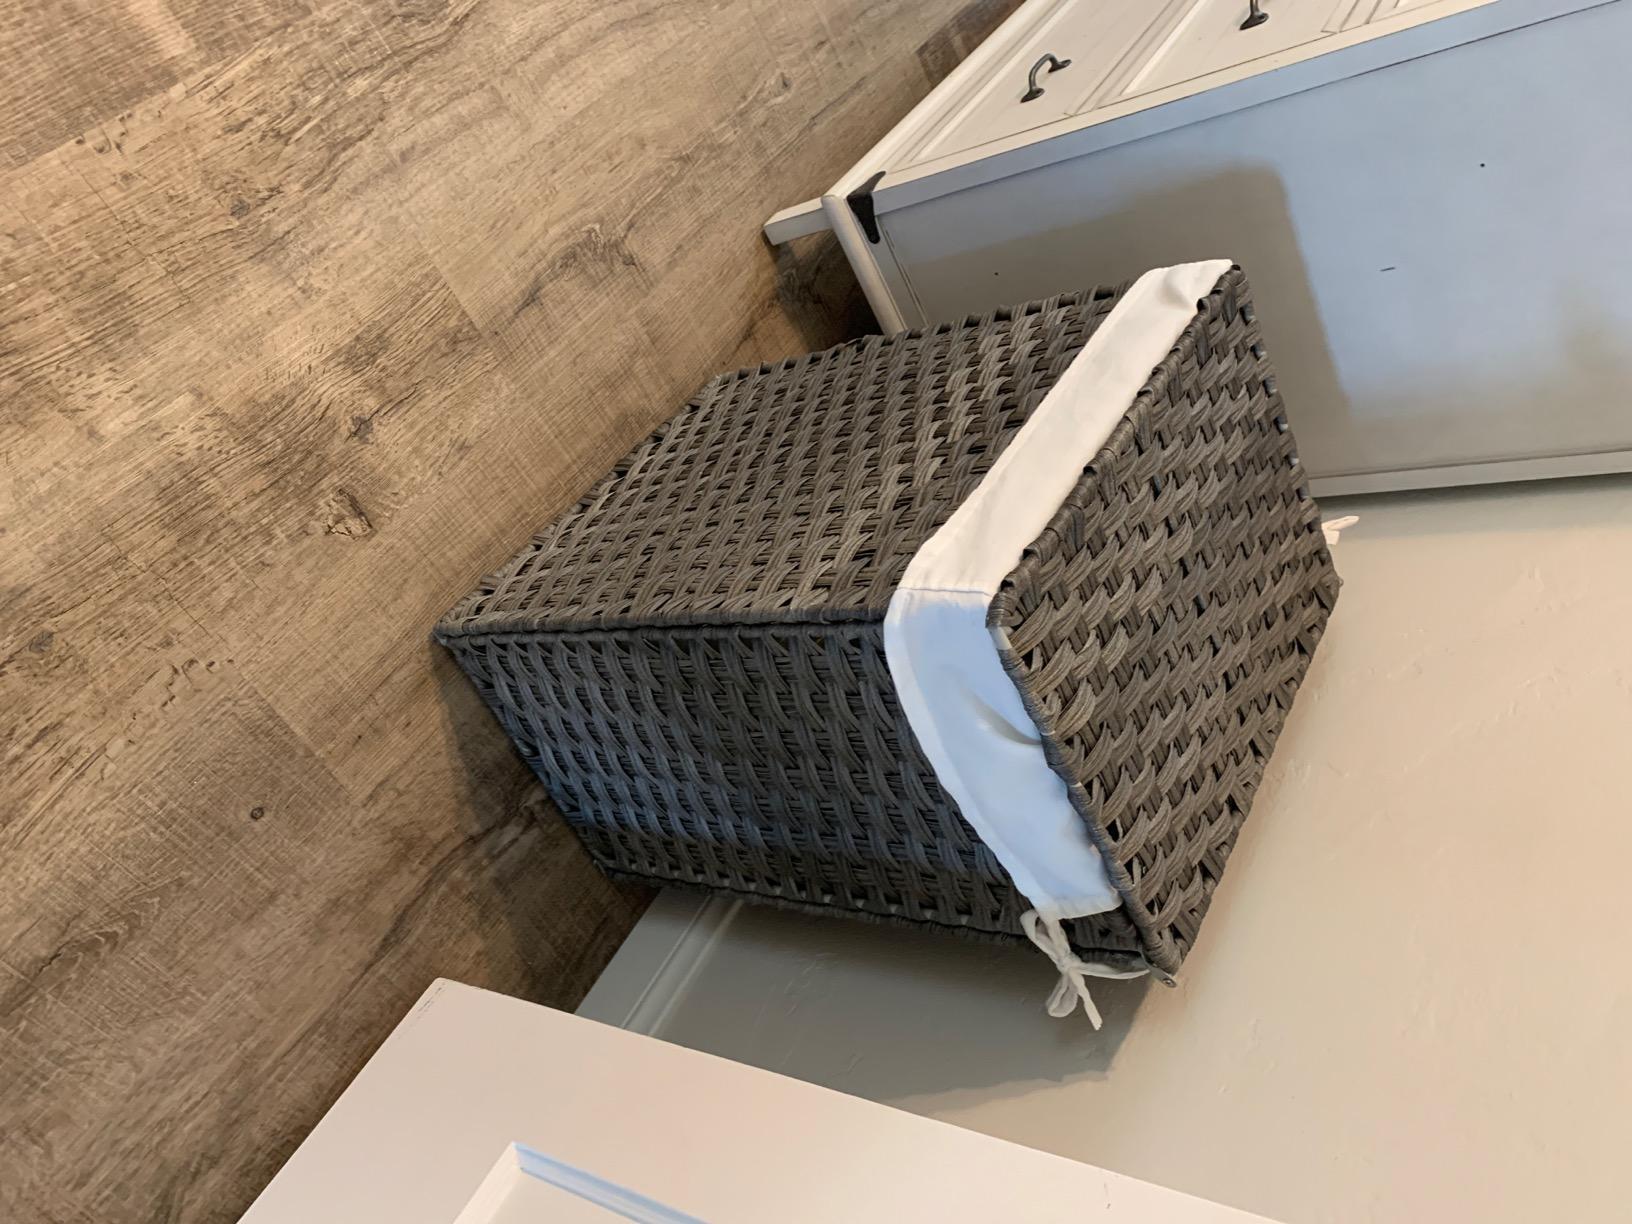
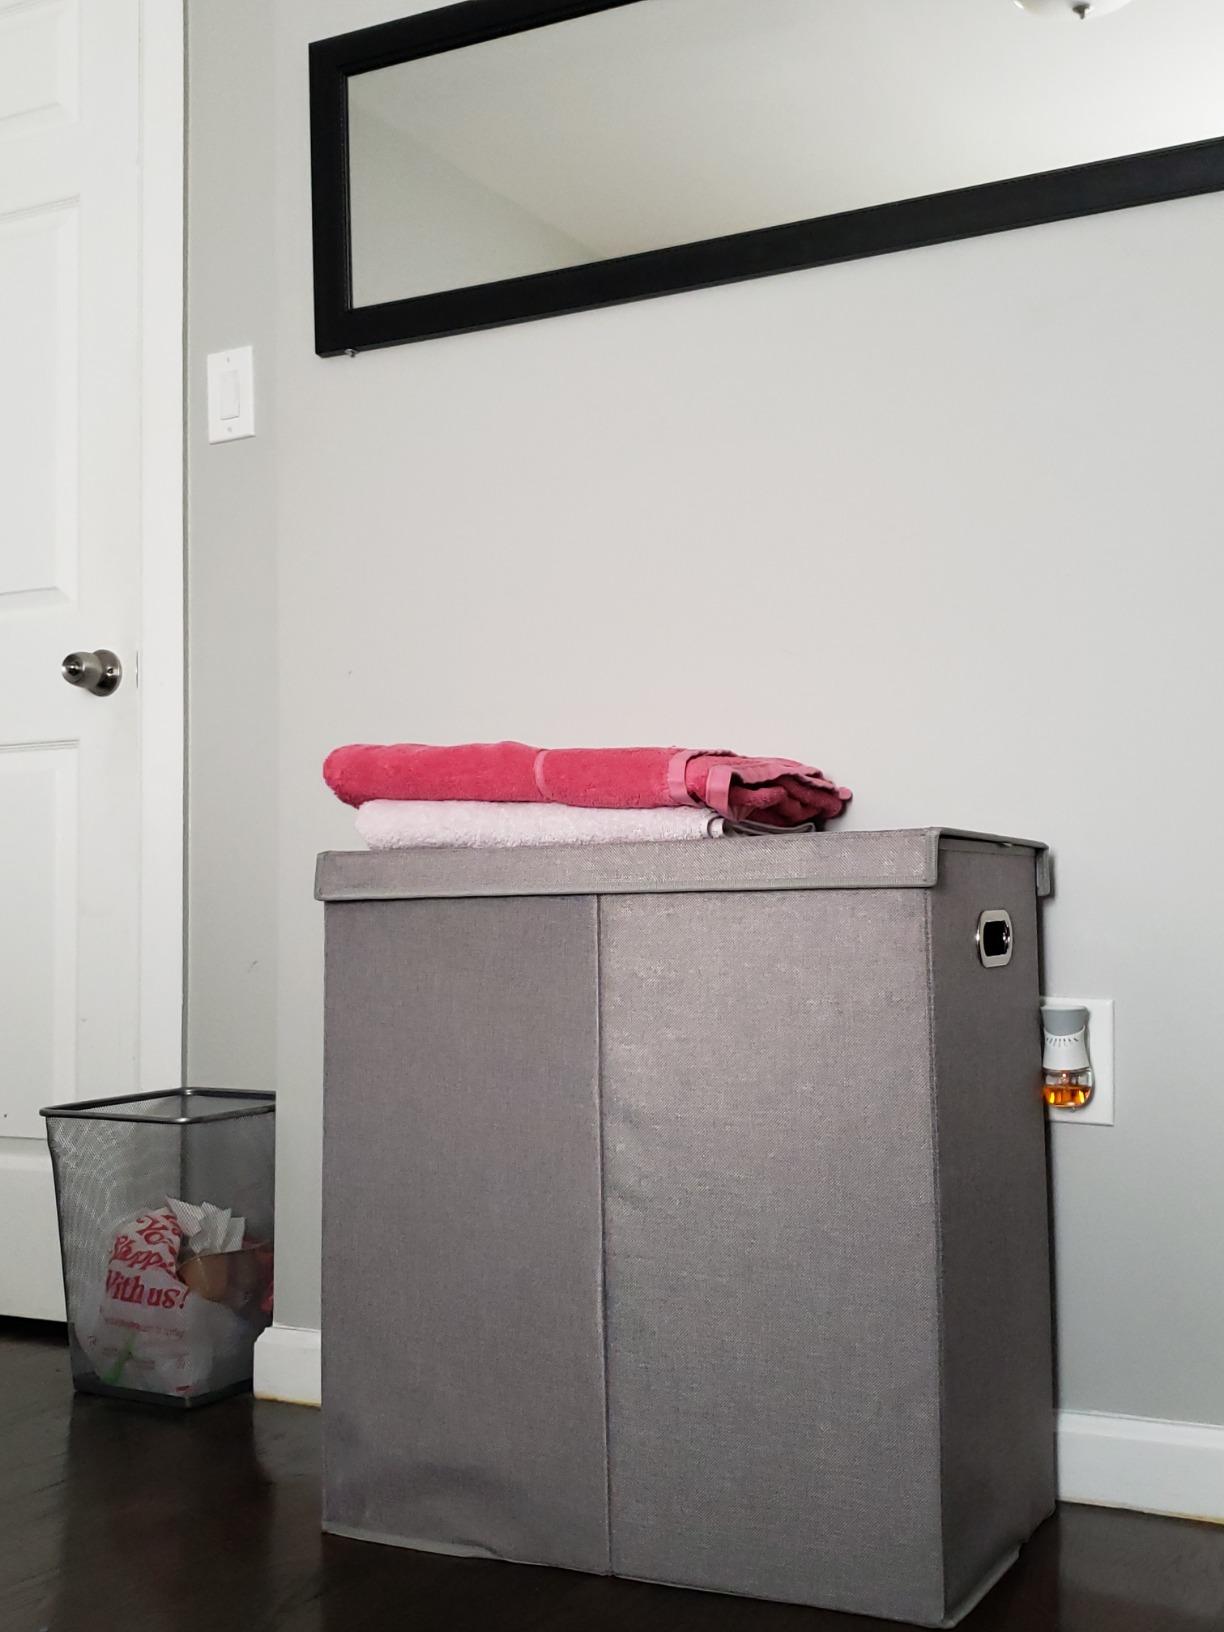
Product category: items_hamper
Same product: no